Hurricane Paulette

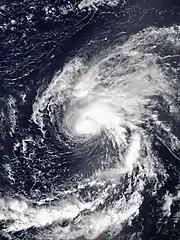
Tropical Storm Paulette on September 8

As early as 12:00 UTC on August 30, the National Hurricane Center (NHC) began to track a tropical wave located over Africa for possible development once it was to move into the Tropical Atlantic. The wave, which moved off the coast of West Africa on September 2, produced a large area of convection, or thunderstorms, over the Eastern Atlantic as it trekked westward. To the west of the disturbance was another broad area of low atmospheric pressure, which merged with the wave on September 5, producing a well-defined surface low. However, convective activity remained disorganized. Despite this, the disturbance gained sufficient organization by 00:00 UTC on September 7 to be designated a tropical depression, about west of the Cabo Verde Islands. Late on that morning, an Advanced Scatterometer (ASCAT) pass indicated that the depression had begun to produce winds up to gale-force, warranting its upgrade to Tropical Storm Paulette 12 hours later.